Francis Crozier

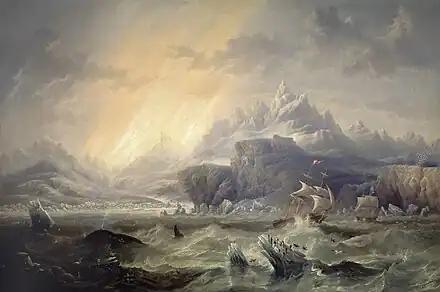
and in the Antarctic, by James Wilson Carmichael. National Maritime Museum, London.

In 1839, Crozier again joined James Clark Ross on the Ross expedition, as second-in-command of a four-year voyage to explore the Antarctic continent in the ships and . Crozier commanded "Terror", and was appointed to the rank of captain in 1841. "Erebus" and "Terror" returned in 1843, having made the most significant penetration of the Antarctic pack ice and discovered large parts of the continent—including the Ross Sea and Ross Island, Mount Erebus and the Ross Ice Shelf.